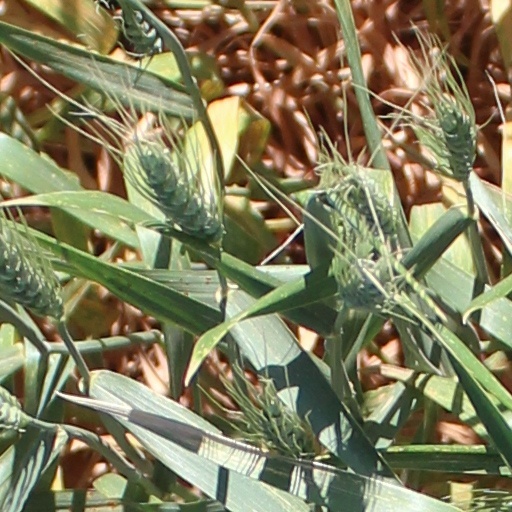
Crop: wheat